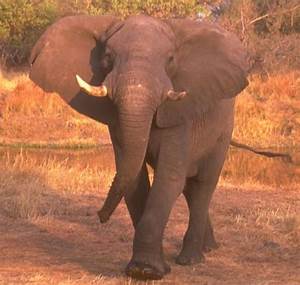
Label: elephant